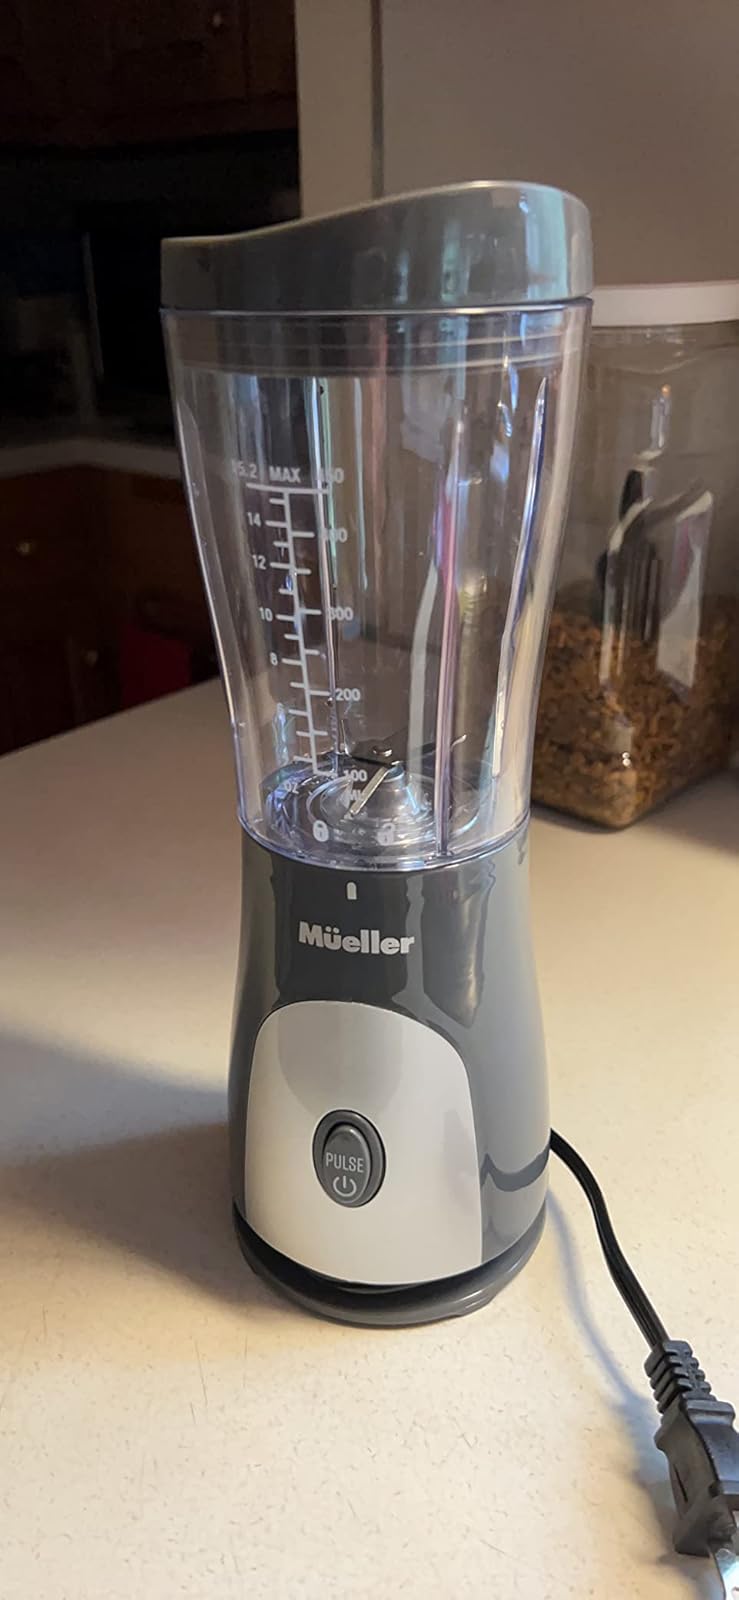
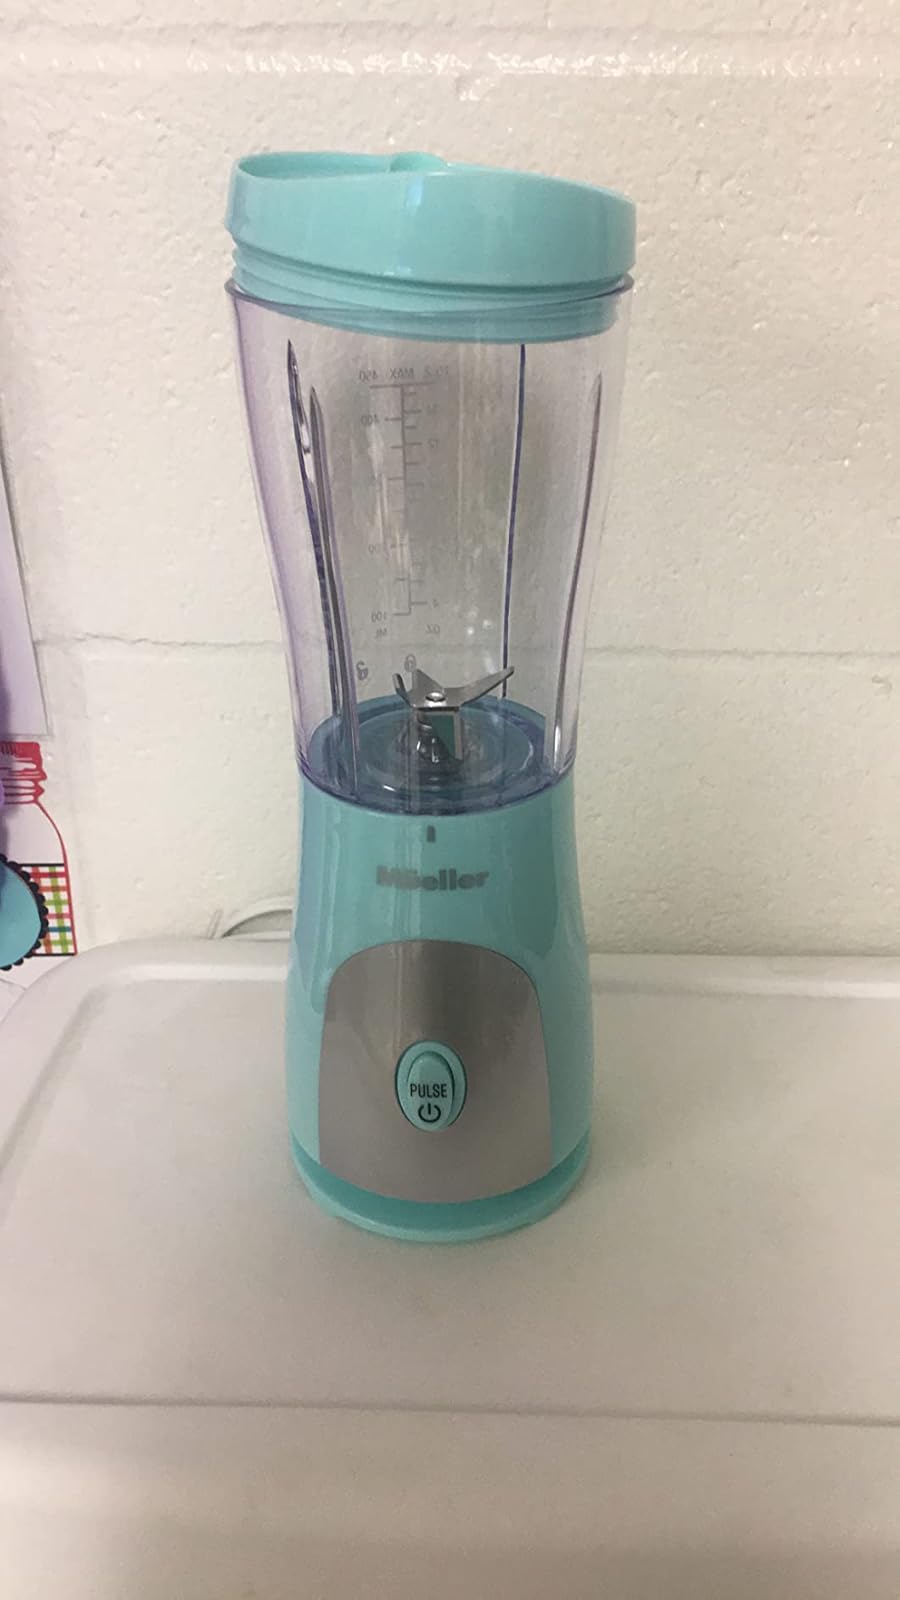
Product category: items_blender
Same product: no